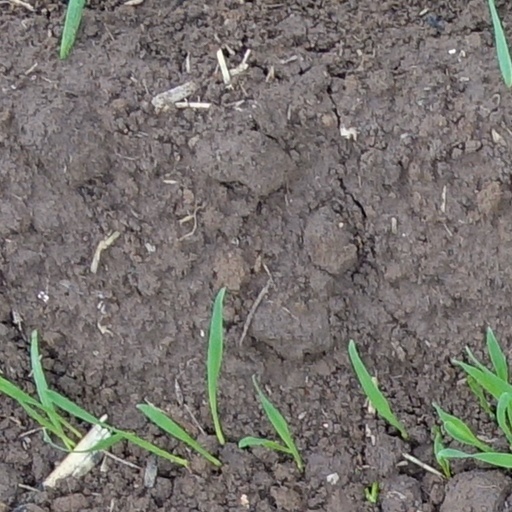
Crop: wheat